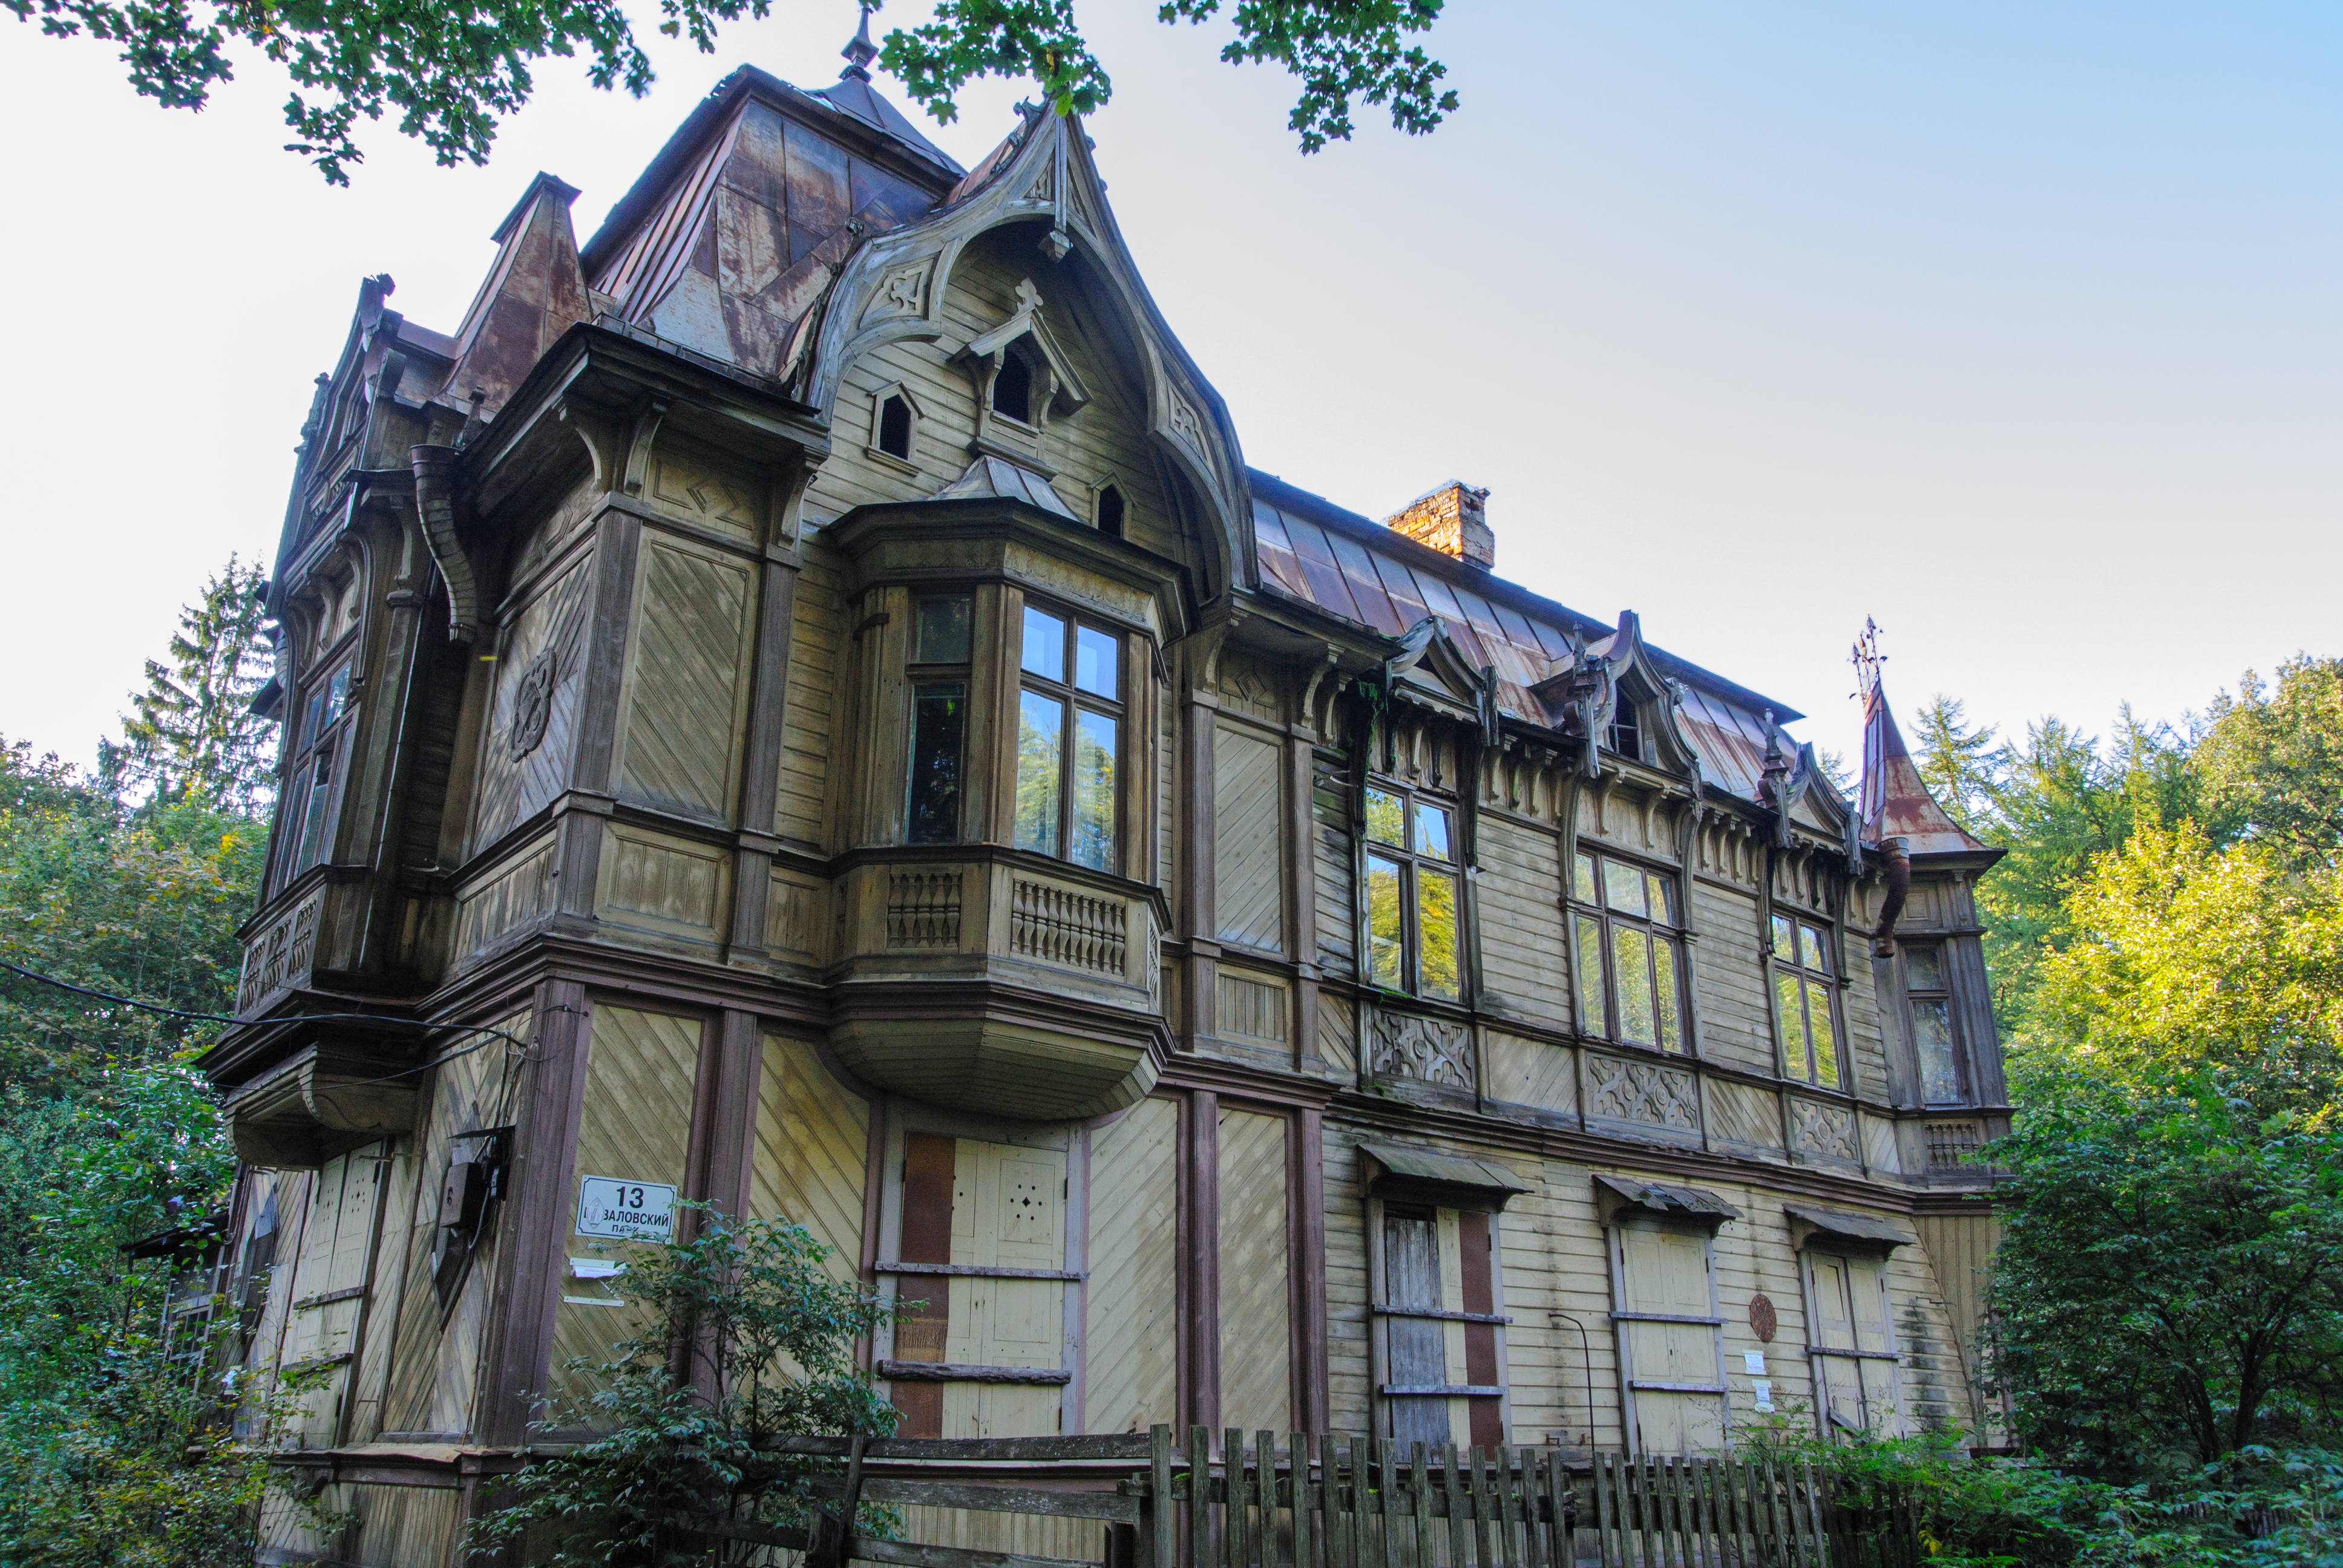
image, house, architecture, building, property, mansion, estate, landmark, manor house, home, chateau, tree, historic house, stately home, facade, villa, palace, plant, city